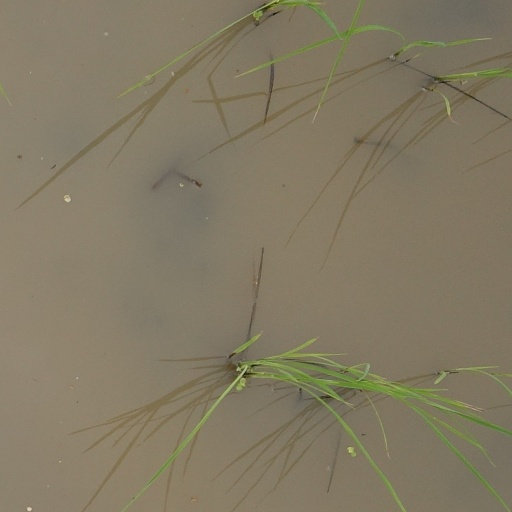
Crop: rice